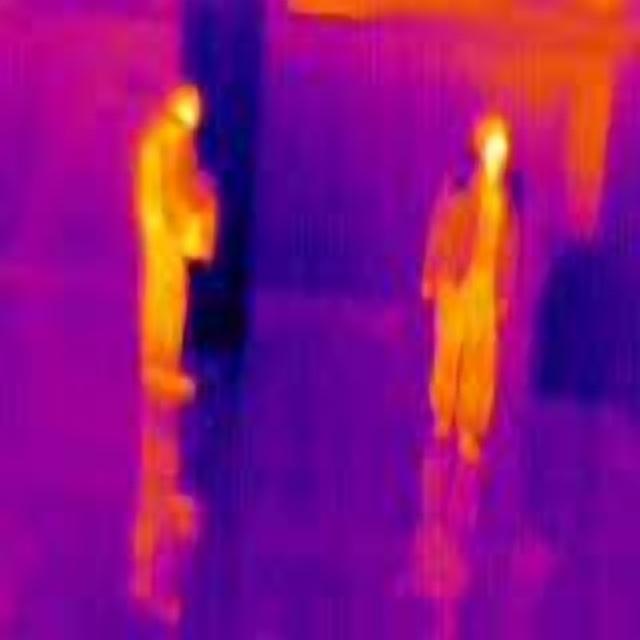
Detected objects:
label: person
label: person